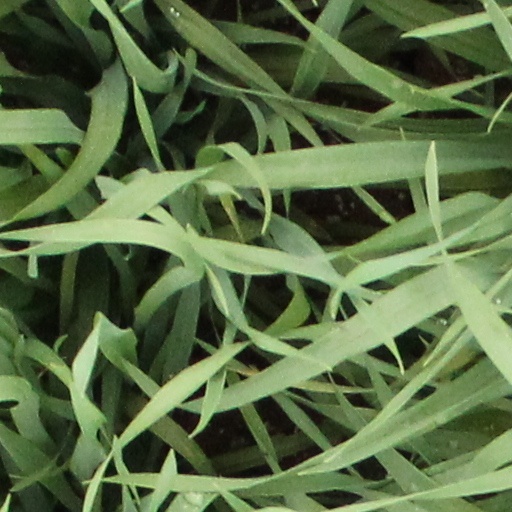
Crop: wheat